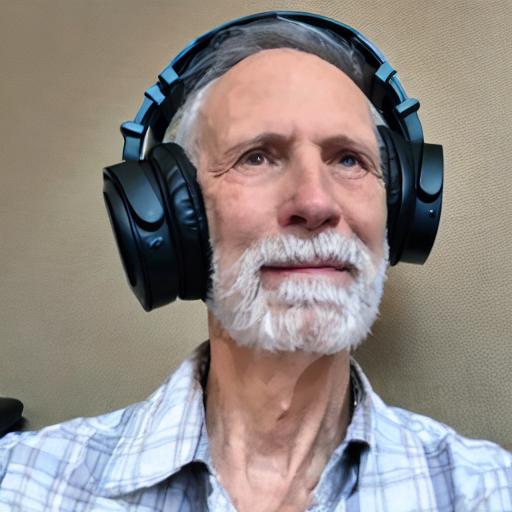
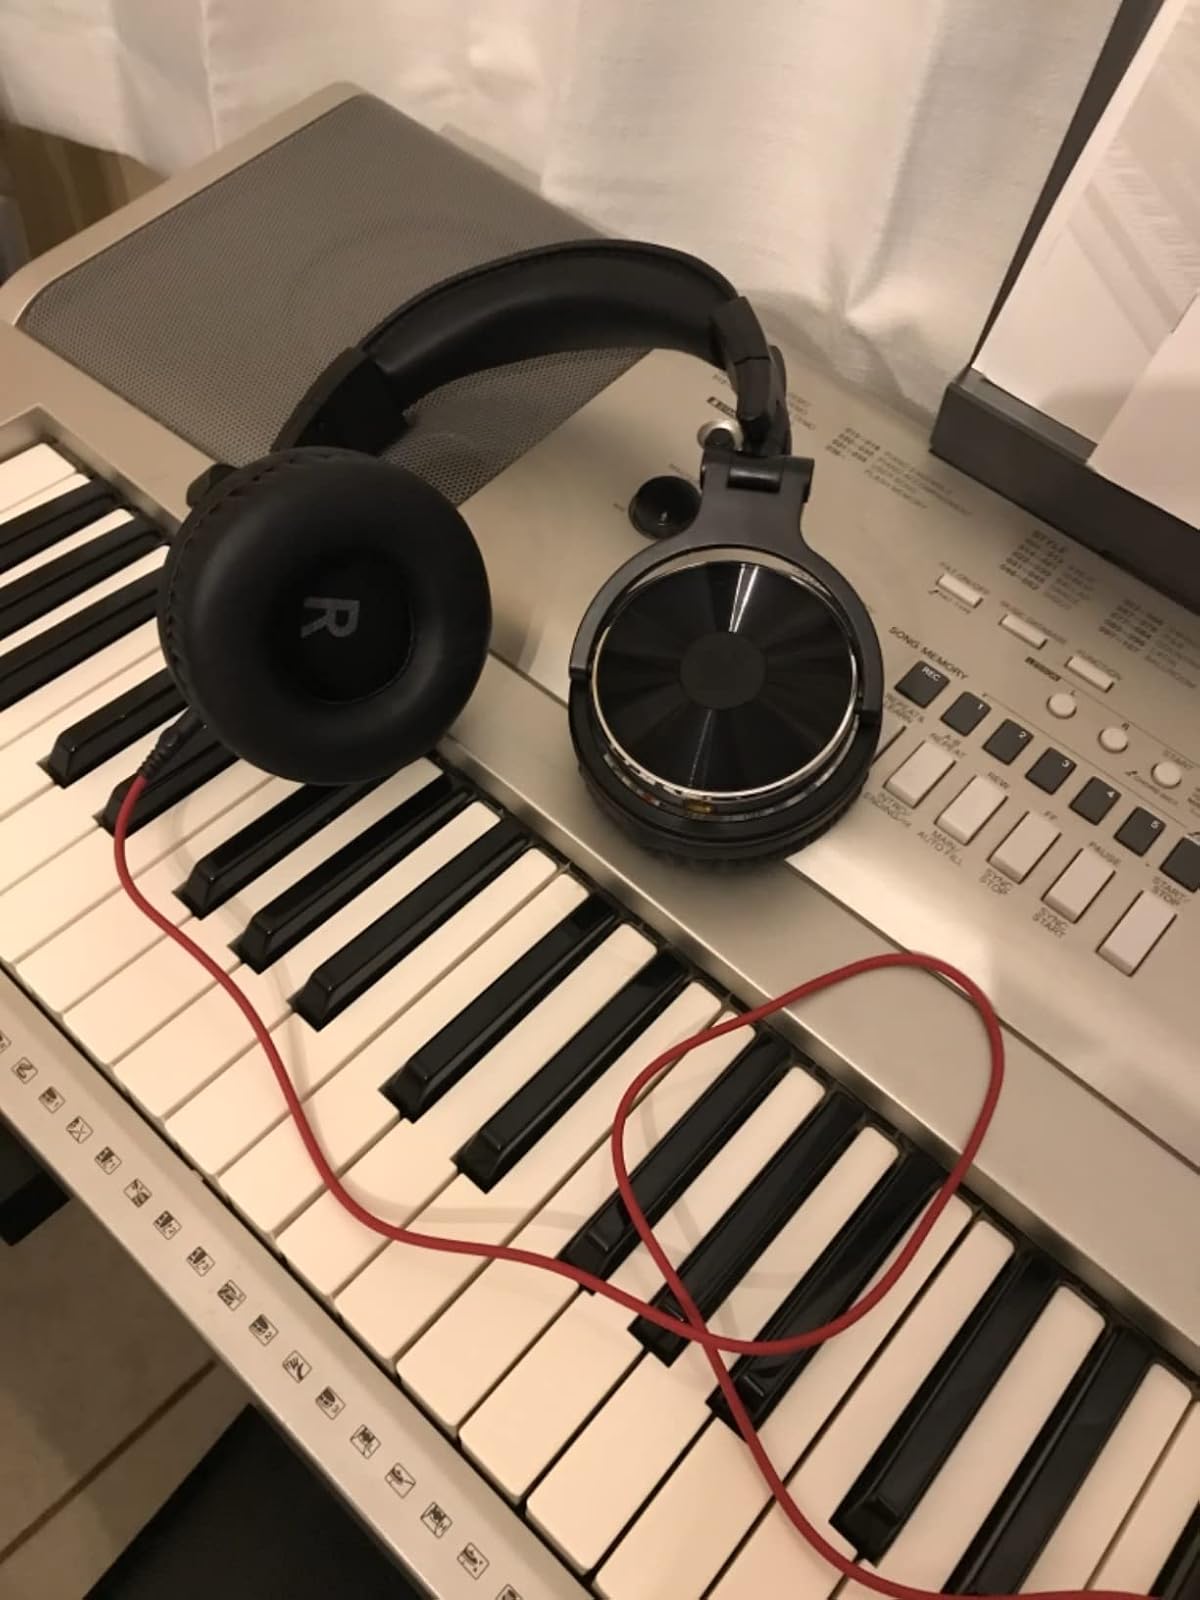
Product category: headphones
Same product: no